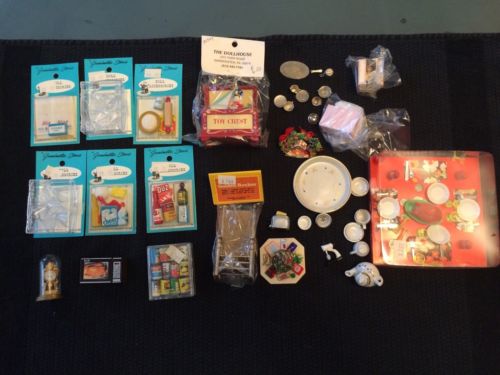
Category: toaster